Akhilesh Pratap Singh

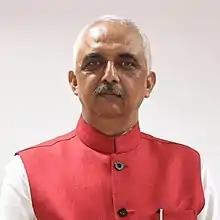

Akhilesh Pratap Singh (born 21 May 1960) is an Indian politician and a member of the 16th Legislative Assembly of Uttar Pradesh. He represented the Rudrapur constituency of Uttar Pradesh until 2017 and is a member and spokesperson for the Indian National Congress party.